Fight Night (film)

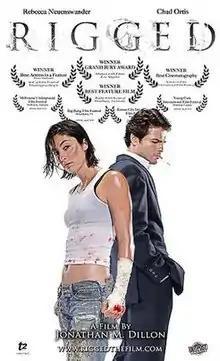
Domestic Artwork

Fight Night (also known as Rigged) is a feature-length action/adventure film directed by Jonathan M. Dillon. It was produced in the United States in 2008. It was shot mostly in the state of Kansas. It was released in the US in 2009.